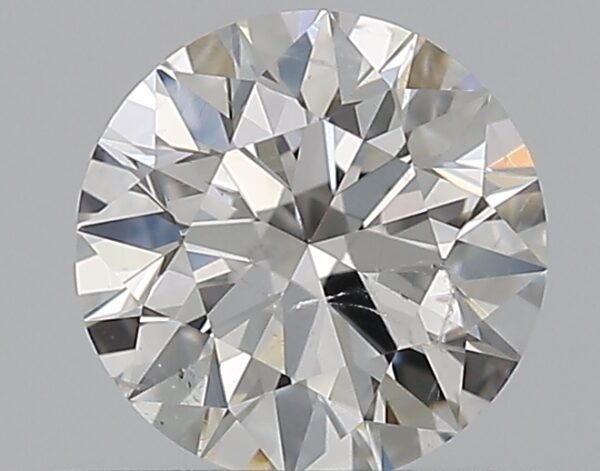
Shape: round
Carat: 0.52
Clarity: SI2
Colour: F
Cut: EX
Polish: VG
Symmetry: EX
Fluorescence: N
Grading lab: GIA
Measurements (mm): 5.16 x 5.19 x 3.21